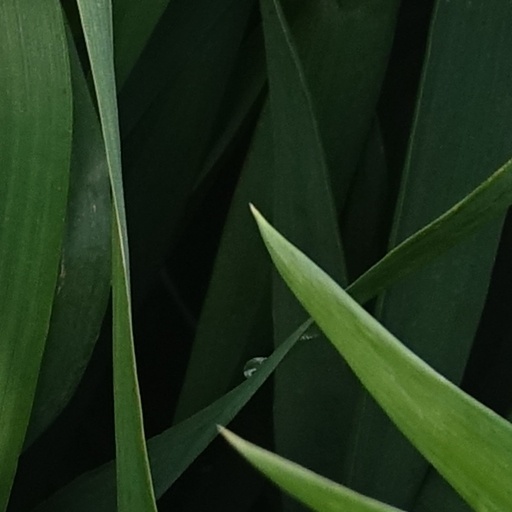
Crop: wheat